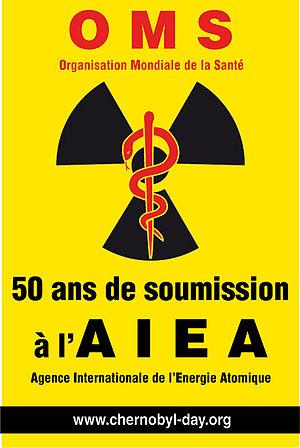
Affiche OMS-AIEA.
L'Agence internationale de l'énergie atomique — anglais International Atomic Energy Agency — est une organisation internationale, sous l'égide de l'ONU. Elle rend un rapport annuel à l'assemblée générale des Nations unies et à chaque fois que demandé par le Conseil de sécurité. Fondée en 1957 et basée au Vienna International Centre à Vienne, elle cherche à promouvoir les usages pacifiques de l'énergie nucléaire et à limiter le développement de ses applications militaires.